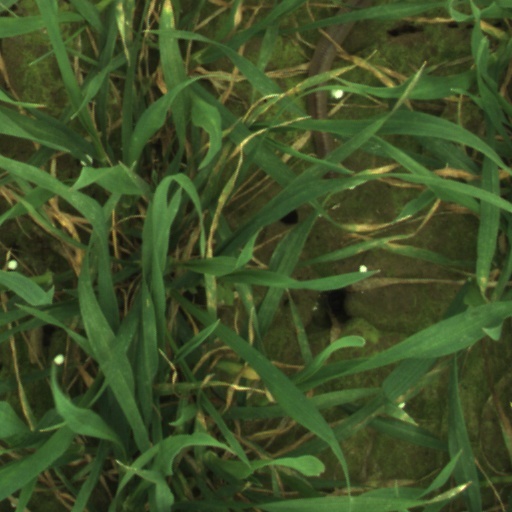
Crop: wheat